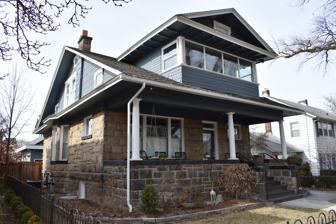
Building: Fred Hottes House
Country: United States of America
Year built: 1908
Historic building in Boise, Idaho, USA United States historic place Fred Hottes House U.S. National Register of Historic Places The Fred Hottes House in 2019 Show map of Idaho Show map of the United States Location 509 W. Hays St., Boise, Idaho Coordinates 43°37′09″N 116°11′40″W / 43.61917°N 116.19444°W / 43.61917; -116.19444 ( Fred Hottes House ) Area less than one acre Built 1908 ( 1908 ) Architect Tourtellotte, John E. & Co. Architectural style Colonial Revival MPS Tourtellotte and Hummel Architecture TR NRHP reference No. 82000209 Added to NRHP November 17, 1982 The Fred Hottes House in Boise , Idaho , is a 2-story, sandstone and shingle Colonial Revival house designed by Tourtellotte & Co. and constructed in 1908. The house features a cross facade porch and a prominent, pedimented front gable. The house was added to the National Register of Historic Places in 1982. Fred Hottes German immigrant and Idaho pioneer Fred Hottes (b. July 13, 1840, Darmstadt ) was a miner at the Franklin Camp in 1862, and by 1864 he was an early resident of Idaho City . Later that year Hottes was in partnership with John Kennaly in a hardware business in Boise City, although the partnership ended in 1865. In 1893 Hottes was working as a mail messenger for the U.S. Post Office in Mascoutah , Illinois . He and his youngest son, Henry G. Hottes, purchased property in Grand Junction , Colorado , in 1901. Hottes and other members of his family were living in Palisade by 1899. Hottes returned to Boise with his son in 1908, and in that year the Fred Hottes House was designed by Tourtellotte & Co. The 7-room house was constructed at 509 Hays Street and completed in 1909. Henry G. Hottes later occupied a house across the street at 508 Hays. By 1913 Fred and Henry Hottes had returned to Colorado. After returning to Colorado, Henry Hottes resided at the Henry G. Hottes House, a contributing resource to the North Seventh Street Historic Residential District in Grand Junction. The eldest son of Fred Hottes, Charles Frederick Hottes (July 8, 1870—April 15, 1966), was a professor of botany at the University of Illinois . See also Fort Street Historic District References